San Lorenzo Ruiz, Camarines Norte

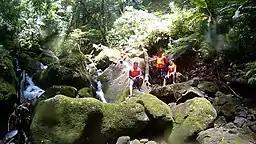
Canyoneering and Bouldering

On April 9, 2017, five explorers from Camarines Norte was given a permit by Nelson P. Delos Santos (Municipal Mayor) and Mr. Manuel Racho (Municipal Tourism Officer) to explore the Nacali Falls river and mampurog river as part of their dream to create a comprehensive list of waterfalls and different natural attractions in the province. One member of the team, Mr. Benjie S. Ilagan is a resident of Barangay Mampurog and has visited Nacali Falls for more than five times. The other members of the team are as follows: Mr. Kim as the team leader and navigator; Mr. Chris A. Camus the scribe; Mr. Gilbert Parale the timer and Mr. Jossiah Nathaniel M. Parena, aspiring to become a mountaineer and the youngest member of the group.